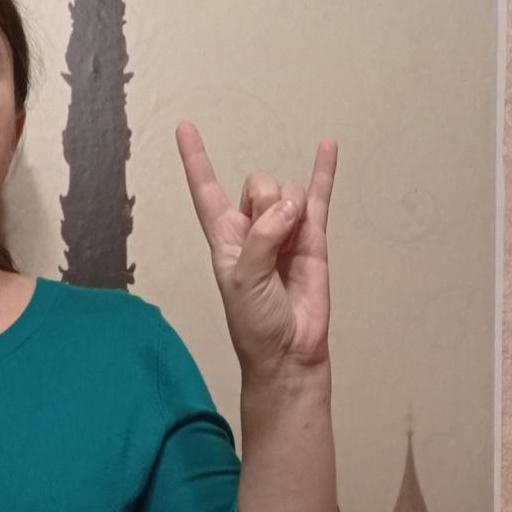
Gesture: rock